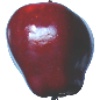
Label: red_delicious_apple